Christoph Hartmann (politician)

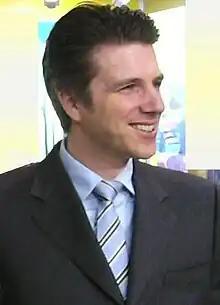

Christoph Georg Hartmann (born 21 May 1972) is a German politician who is a member of the Free Democratic Party (FDP). From November 2009 until January 2012, he was the secretary to the Minister-president of Saarland and the Saarland Minister for Economy and Science.